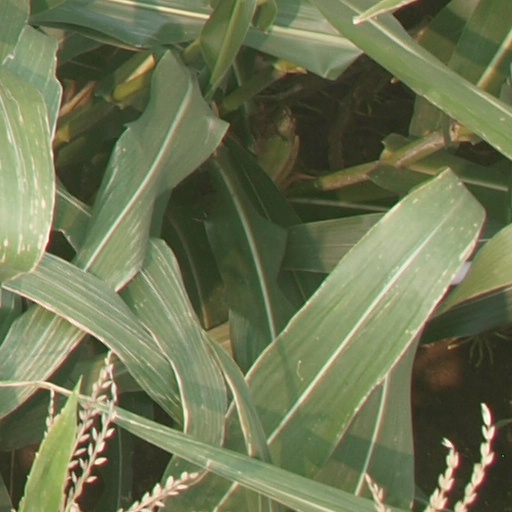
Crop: maize; corn